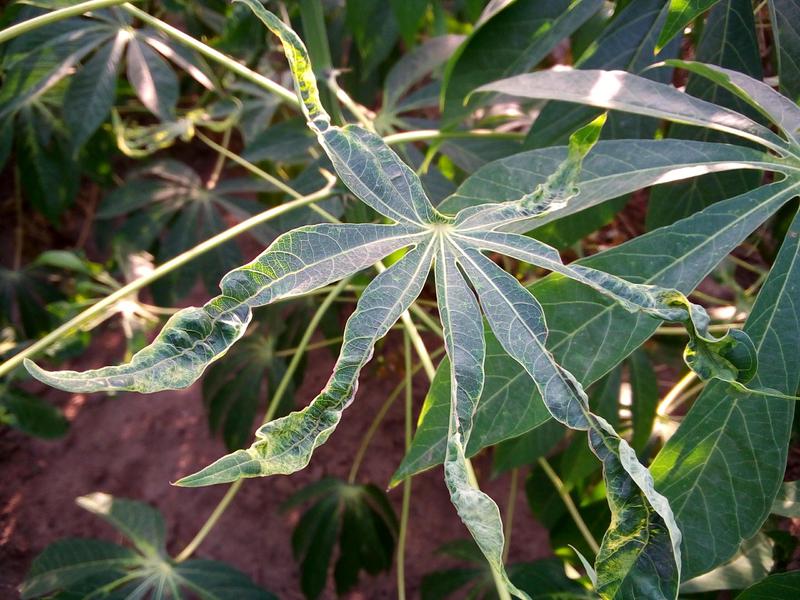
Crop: cassava
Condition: mosaic_disease